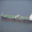
Label: ship